Ernest Schweninger

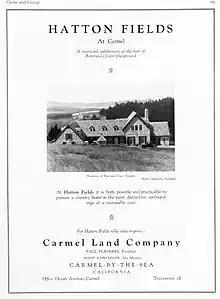
Carmel Land Company Advertisement

In 1925, Schweninger became the sales manager for the Carmel Land Company and helped develop Hatton Fields, southeast of Carmel-by-the-Sea. Schweninger was secretary of the company.